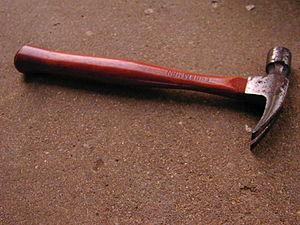
Un outil est un objet physique utilisé par un être vivant directement, ou par l'intermédiaire d'une machine, afin d'exercer une action le plus souvent mécanique, ou thermique, sur un élément d'environnement à traiter. Il améliore l'efficacité des actions entreprises ou donne accès à des actions impossibles autrement. Beaucoup procurent un avantage mécanique en fonctionnant selon le principe d'une machine simple, comme la pince-monseigneur, qui exploite le principe du levier.
L'arrache-clou est un outil métallique utilisé pour extraire des pointes de planches ou bois divers. Il sert avant tout de marteau pour enfoncer des pointes de différentes tailles aussi bien en charpente qu'en travaux de coffrage, et permet, lorsqu'une pointe se tord, de l'extraire immédiatement, sans changer d'outil.